Newborn Foundation

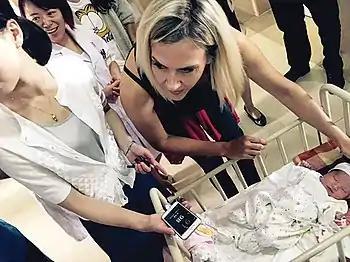
Annamarie Saarinen uses a mobile phone pulse oximeter to screen a newborn at Beichuan People's Hospital in Sichuan, China.

The Newborn Foundation is credited with persuading the United States Department of Health and Human Services to formally recommend universal pulse oximetry screening for congenital heart defects in every child born in the United States. Annamarie Saarinen co-founded the Newborn Foundation in 2010 after her daughter, Eve Saarinen, was nearly discharged from the hospital nursery with an undetected critical congenital heart defect (CCHD). Saarinen and co-founder Jim Bialick formed the Newborn Coalition, a 501(c)(4) non-profit organization, in 2010 and launched the Newborn Foundation shortly thereafter to work on advocacy and policies in newborn screening and the deployment of medical technologies to reduce infant mortality.